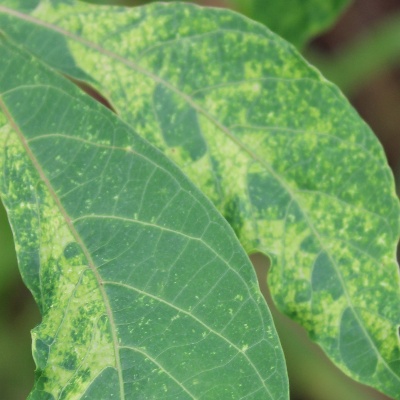
Crop: Cassava
Condition: mosaic